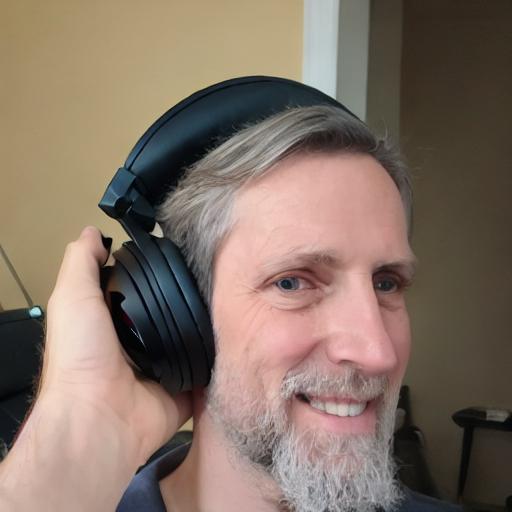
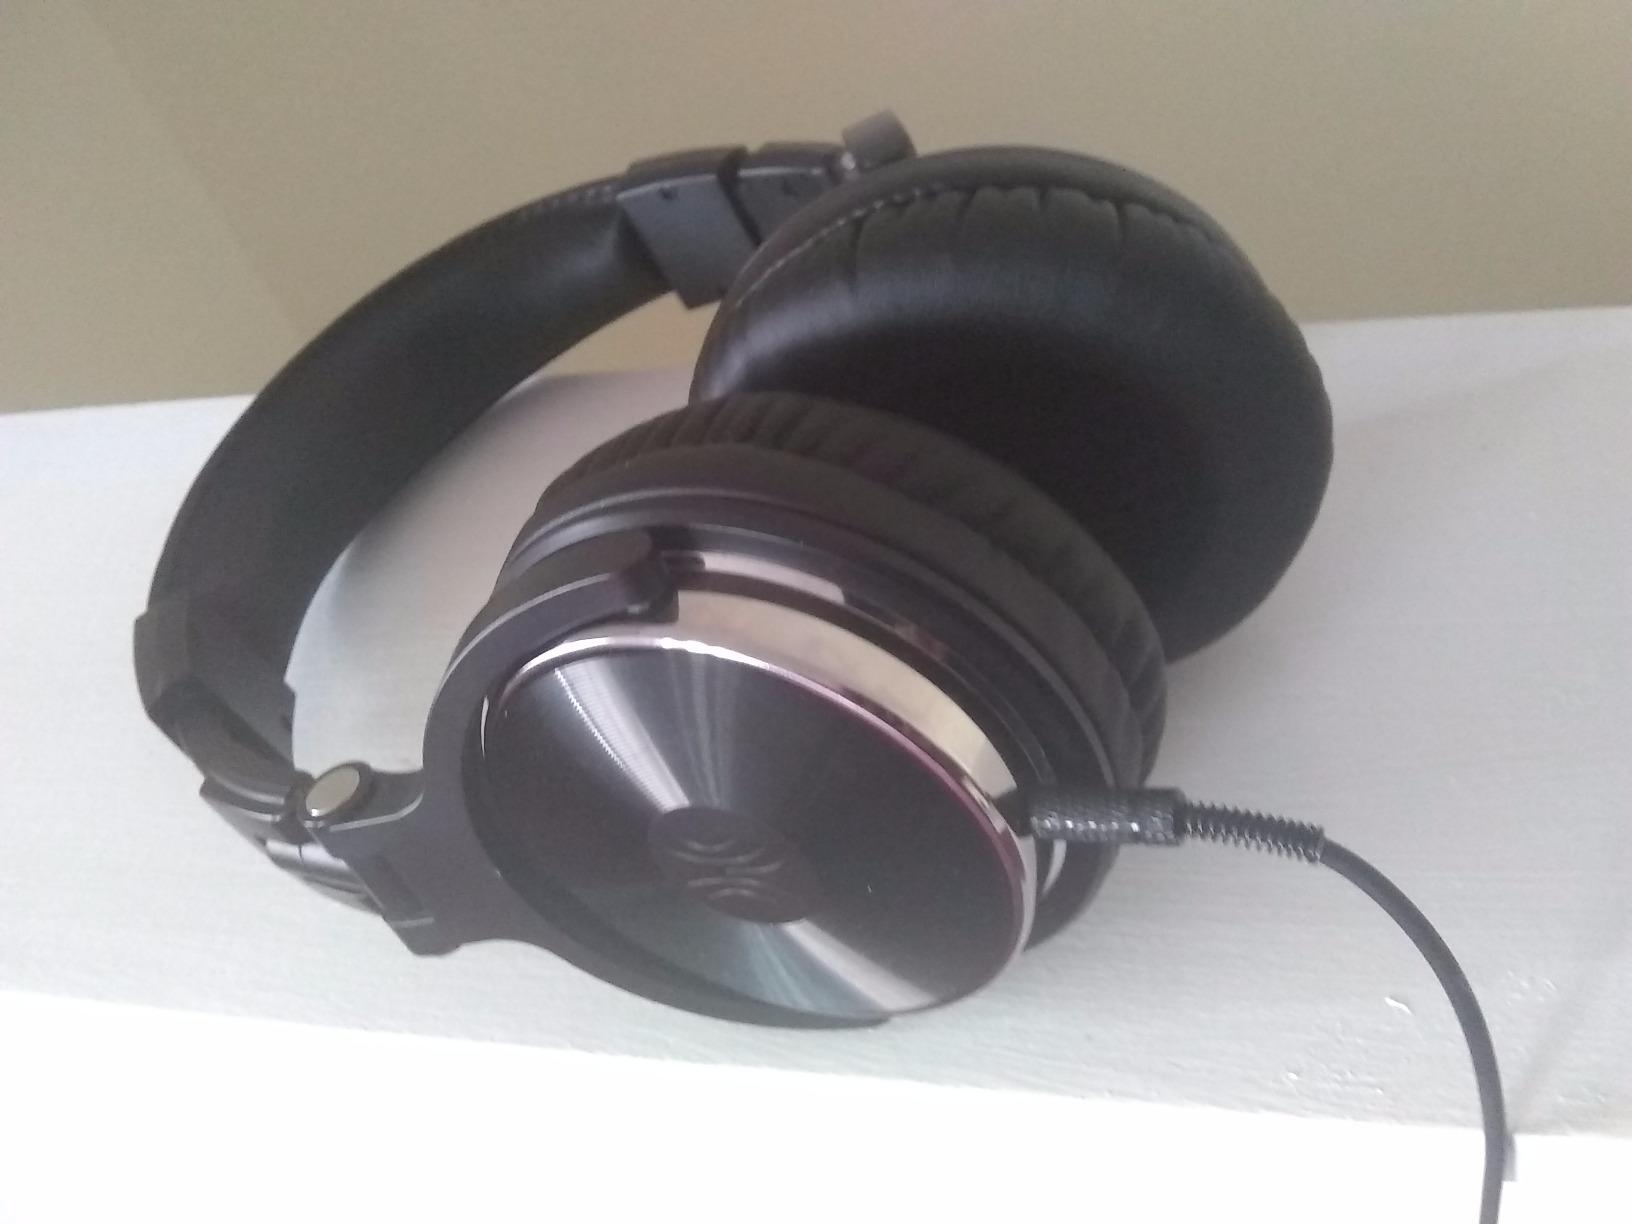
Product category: headphones
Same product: no